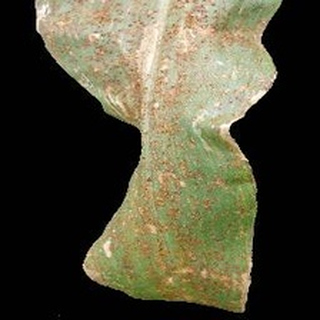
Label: corn_common_rust